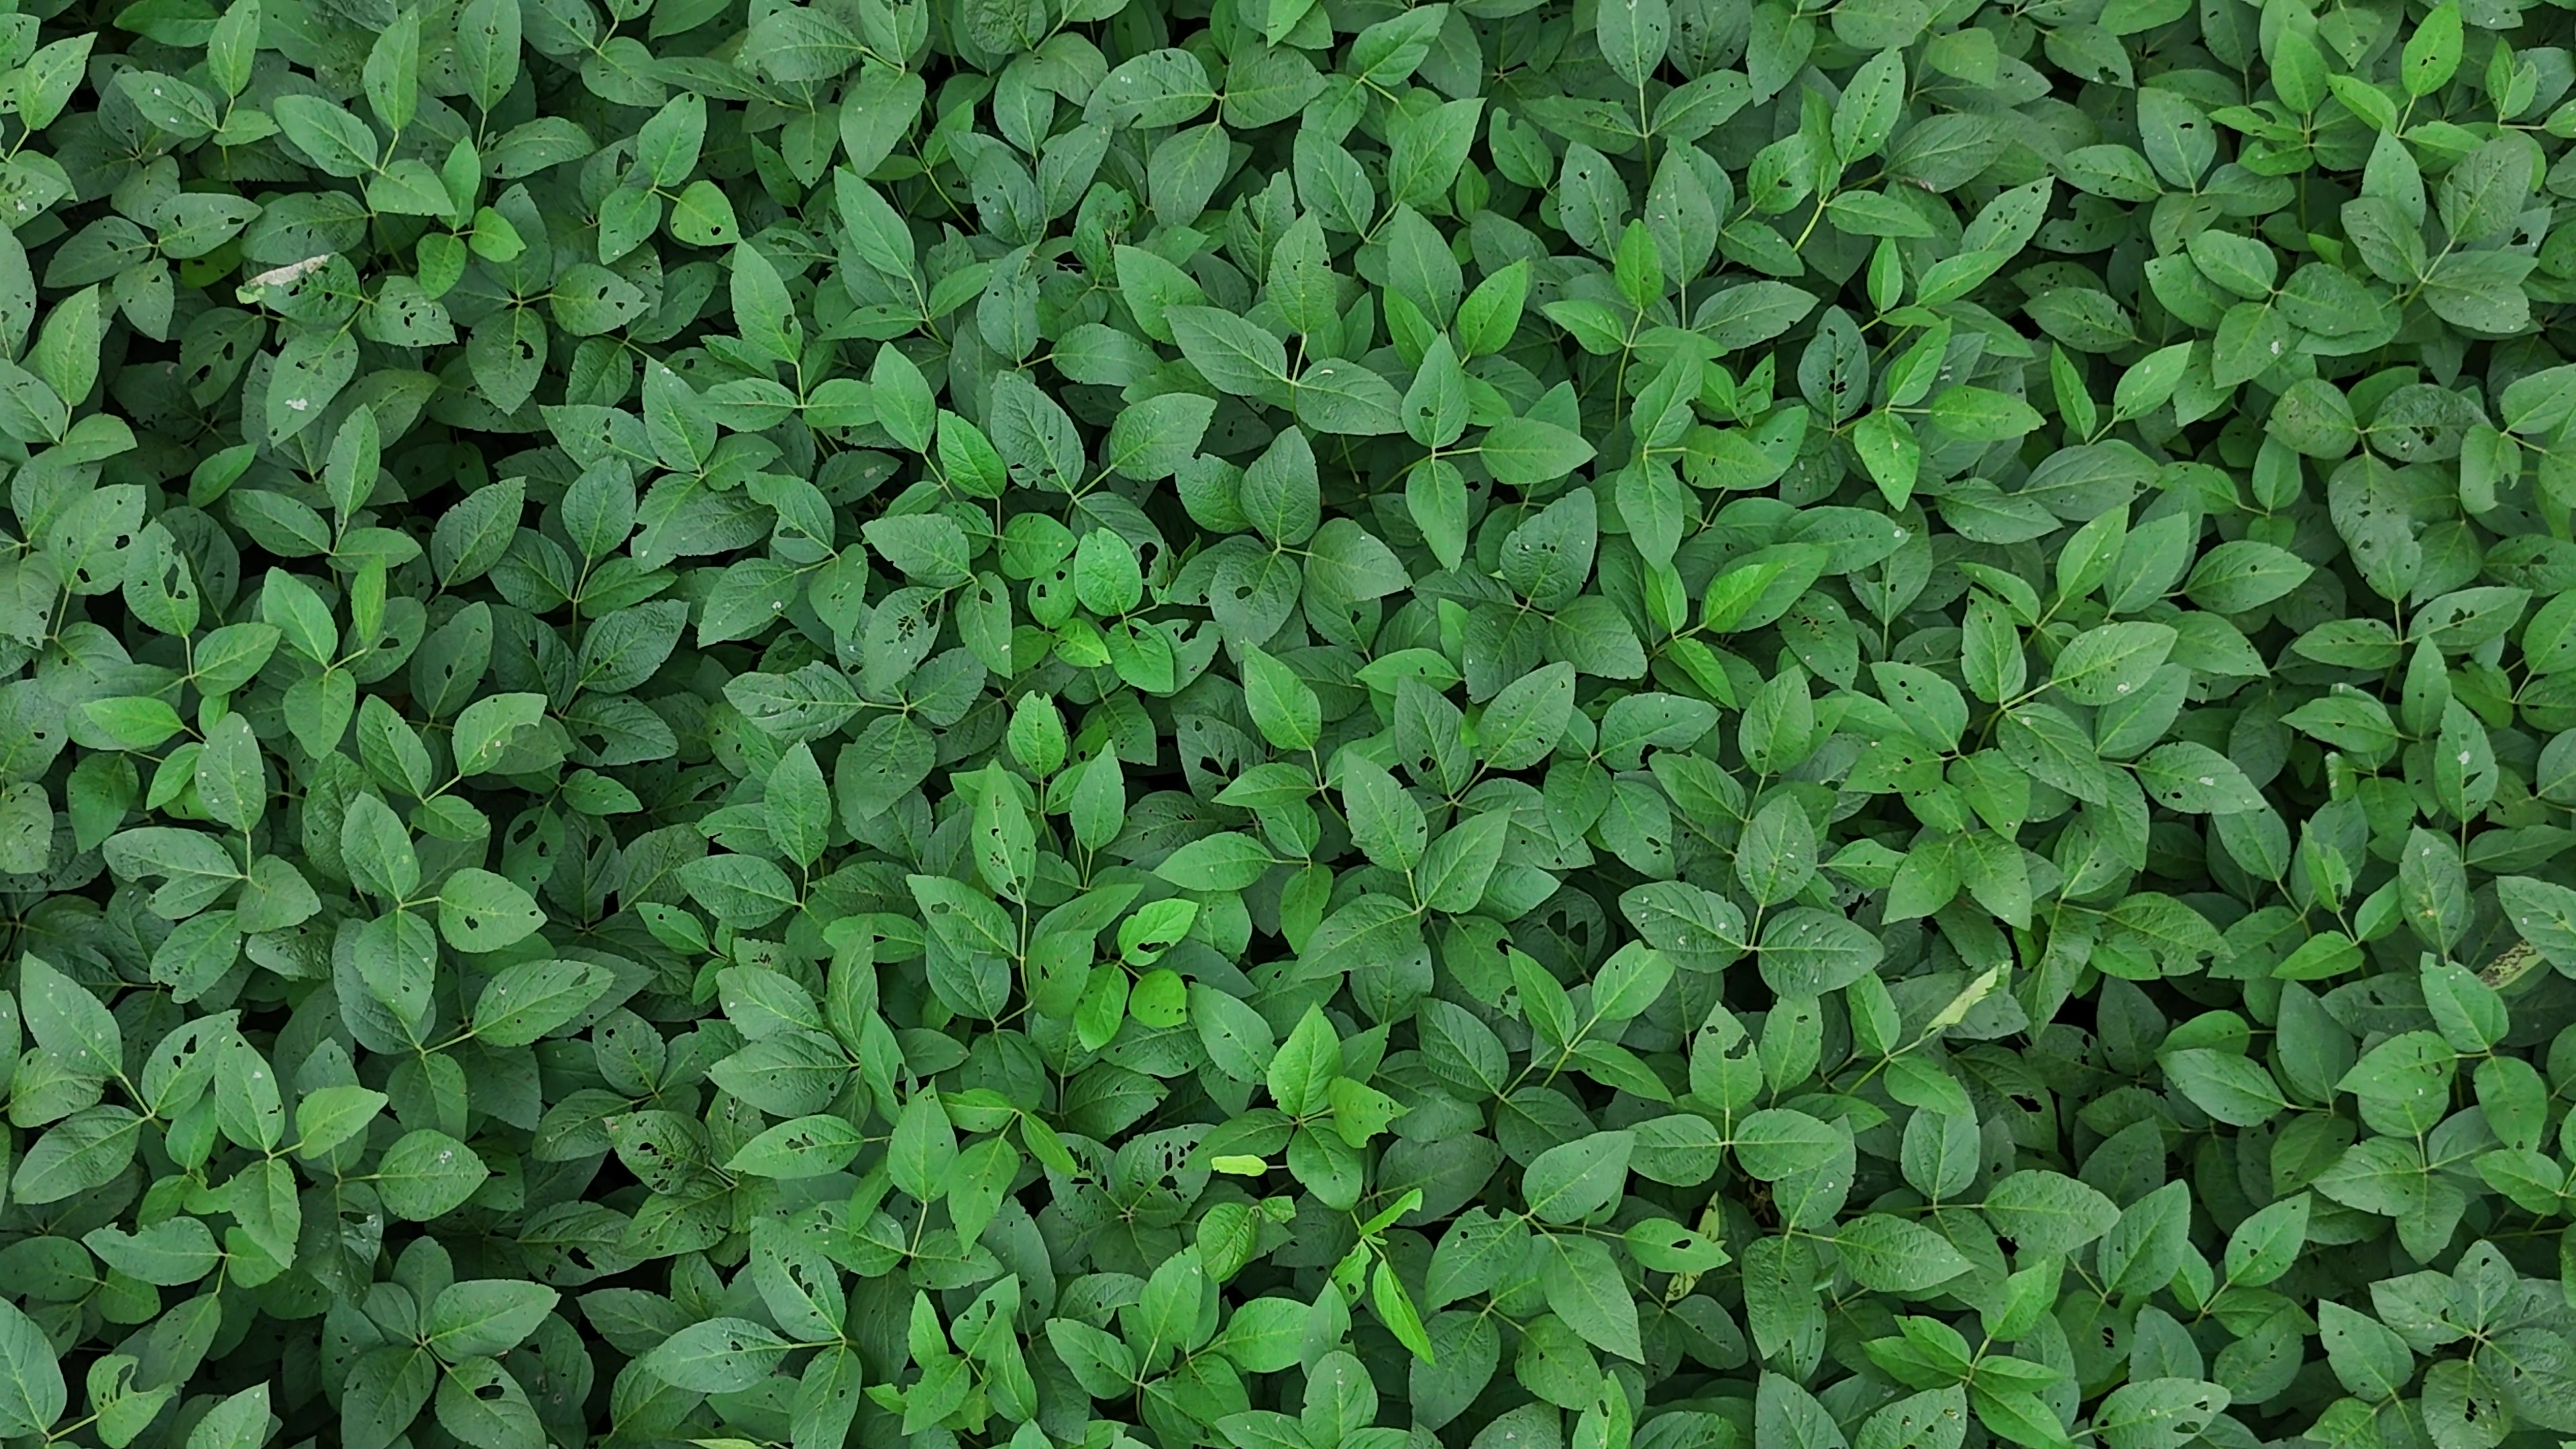
Label: Semilooper_Pest